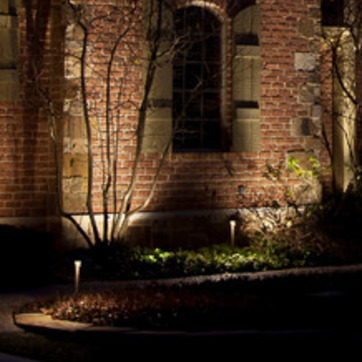
Material: brick